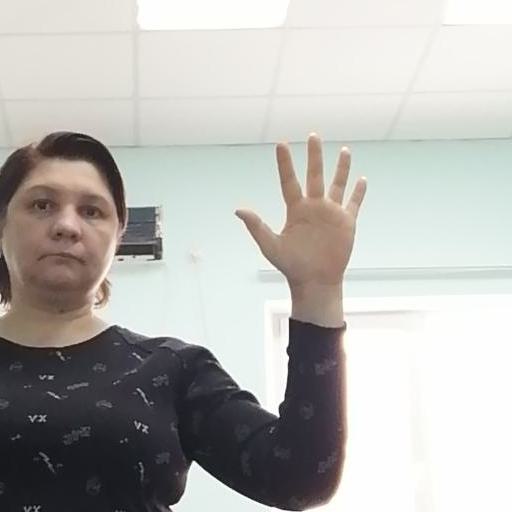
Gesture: palm